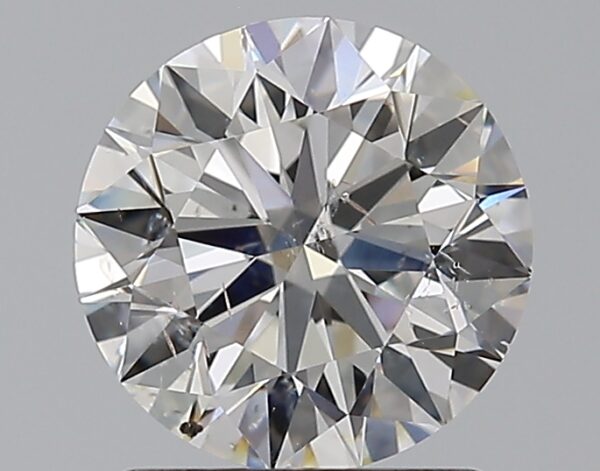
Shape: round
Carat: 1.29
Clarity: SI2
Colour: F
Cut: EX
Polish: EX
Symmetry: EX
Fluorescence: N
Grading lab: GIA
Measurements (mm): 6.91 x 6.95 x 4.31